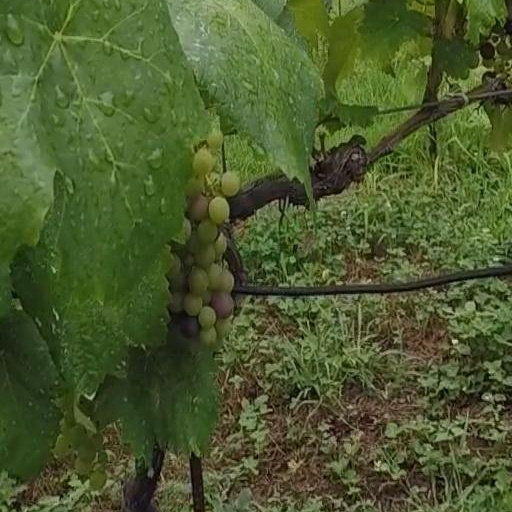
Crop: grape